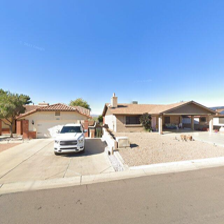
Label: streetView